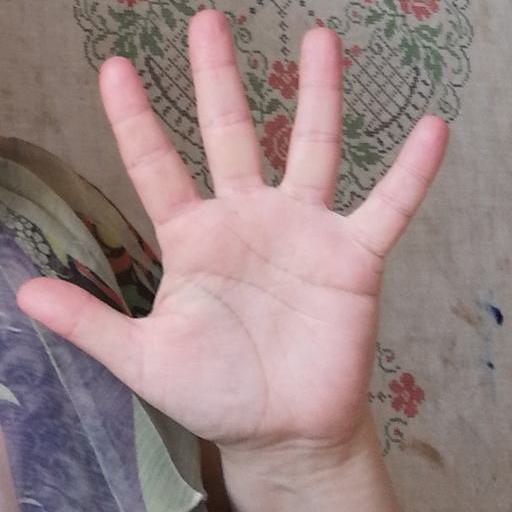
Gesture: palm